La Union

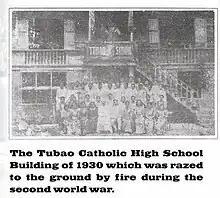

On 18 November 1899, American forces under General Samuel Baldwin Marks Young entered La Union, landing in Rosario via "Rabon Point" along the coast in pursuit of Aguinaldo. At dusk, American forces engaged 130 Filipino revolutionaries at Tubao, commanded by Captain Santiago Fontanilla"," who led a force of four officers and 87 rifles. The Americans then moved toward Aringay, where Major Matthew Arlington Batson led an attack on the town the following morning. He was wounded in a skirmish with Guerrilla Unit No. 5, an event known as the "Battle of Aringay River".